Carlon Colker

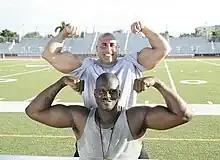
Shaquille O'Neal and Doctor Carlon Colker

In 2007, NBA Hall of Famer Shaquille O'Neal has had a long and well publicized association with Colker stating "Carlon Colker, a guy I used to work out with. A guy that helped me win championships." In 2007 Colker, physician and trainer, appeared alongside Shaq on the ABC reality TV program "Shaq's Big Challenge". The premise of the show was to use proper diet and exercise to turn around the unhealthy eating and lifestyle habits that led six school-age kids to morbid obesity. Shaq's long-time "personal physician and trainer", Colker served as the shows "medical advisor" for the series as set out "…to attack the ongoing obesity epidemic among children and help promote health and fitness over the gamut of American kids." Described as Shaq's "right hand guy", even into retirement, Shaq continues to work with Colker well into retirement, stating "Back with Carlon Colker, M.D. again, my personal physician and trainer of nearly 20 yrs!" As reported in the December 2007 issue of the Holtz Report, "medical advisor" for "Shaq's Big Challenge", Colker gave his take on childhood obesity stating, "It's a problem. We've got to do something about it. It's systemic. It's epidemic. It's a disaster. And we've got to intervene. It's part of our school system, with the school lunches, as we showed. It's the fast-food businesses and those kinds of organizations coming in and sprinkling their fish food around the schools and trying to poison our children. That may sound harsh to say, but that's just what I believe. When there's cookies and soda and all sorts of stuff that's cheap and accessible to these kids, they're going to eat it. It doesn't have to be this way, but we have to hold everybody to task on this. There's no reason we shouldn't have physical education in every school system for every child."